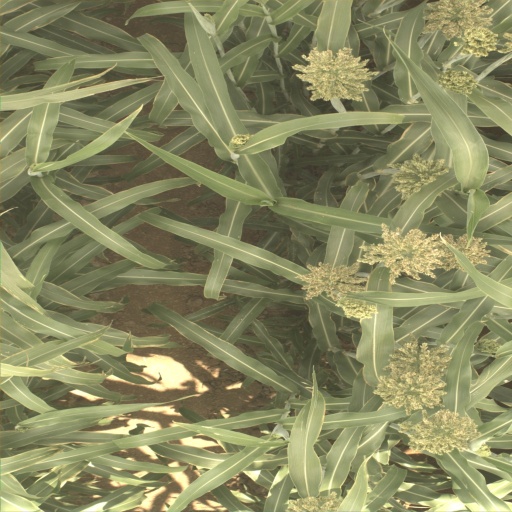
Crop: sorghum